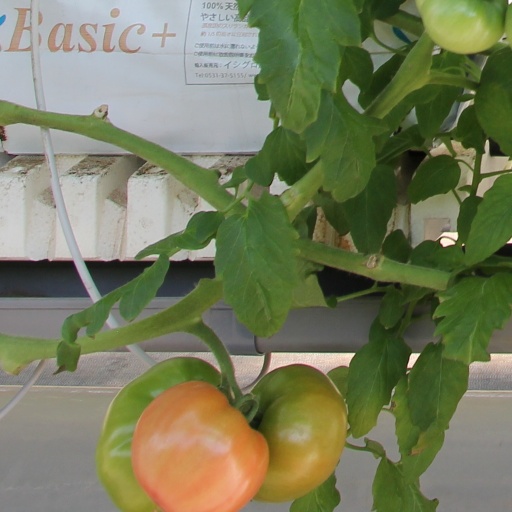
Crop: tomato